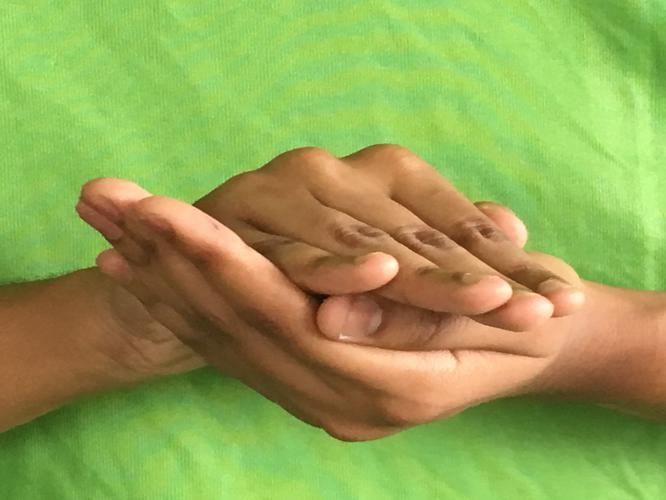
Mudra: Samputa
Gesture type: double_hand